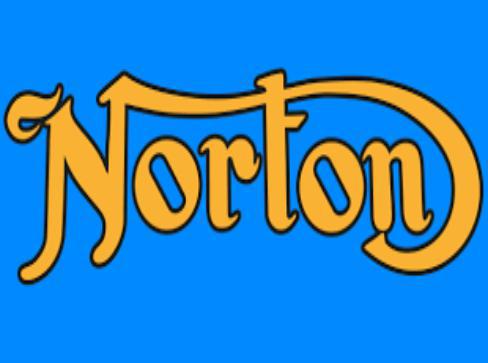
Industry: Necessities